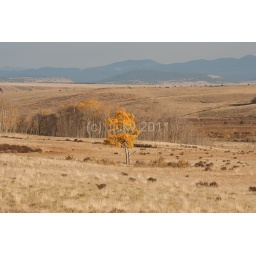
Aspen tree in field